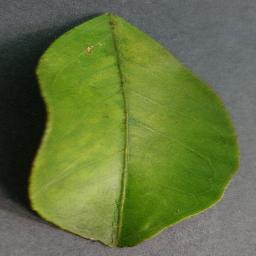
Label: Orange___Haunglongbing_(Citrus_greening)